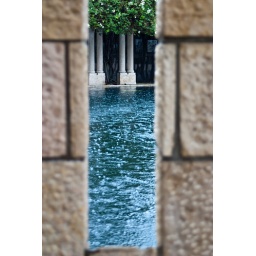
This water looked pitch black and not even like water when we were near it. btw, it was raining.